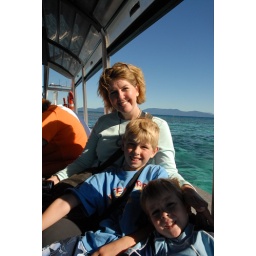
Here's the family on the glass bottom boat ride on the Great Barrier Reef at Green Island off Cairns in north Queensland.